Police academy

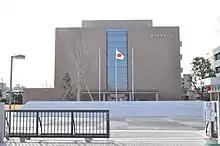
Saitama Prefectural Police academy

Each prefectural police department in Japan has a dedicated prefectural police academy. The police academy of the Tokyo Metropolitan Police Department is the Metropolitan Police Academy. The academies operate similarly to regular colleges or universities, and offer clubs and mandatory dormitories.